Francis Kuipers

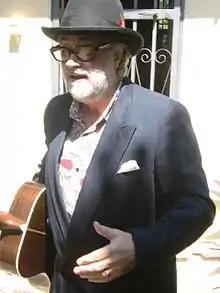
Francis Kuipers

Francis Kuipers (born 1941 in Woking, United Kingdom), also known as Superguitar, is a British-Dutch composer, guitarist and ethno-musicologist domiciled in Italy. In the 1960s he began creating a unique archive of music and sounds, as well as making field recordings in Australasia, Africa, the Seychelles, India and Nepal, the Philippines and North America. He has completed numerous solo tours and played in duos with Antonello Salis, Massimo Urbani, Luis Agudo, Enrico Micheletti, Joe Garceau, Janet Smith, and Champion Jack Dupree, amongst others. In the 1980s he was guitarist for Beat Generation poet Gregory Corso. In Italy he is best known for his guest appearance on the tour of Francesco de Gregori in 1989, and for his many performances at the Folkstudio of Rome. From 1995 to 1998 he directed the department of Music and Sound at Fabrica, the multi-media research center founded by Luciano Benetton and Oliviero Toscani at Treviso. He has collaborated with Godfrey Reggio on the films Anima Mundi, Evidence, Naqoykatsi with the music of Philip Glass and has composed the original music scores for Mary, Napoli Napoli Napoli, Go Go Tales with the voice of Grace Jones, and 4:44 The Last Day on Earth directed by Abel Ferrara.